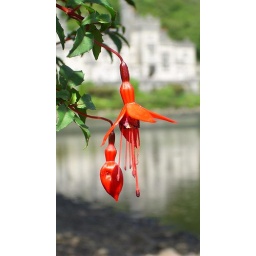
A beautiful flower located on the shores of a lake in front of Kylemore Abbey in Ireland...